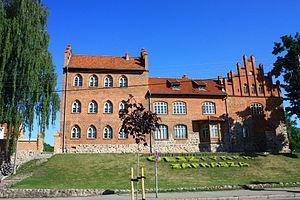
Olsztynek est une ville de Pologne, située au nord du pays, dans la voïvodie de Varmie-Mazurie. Elle est le chef-lieu de la gmina de Olsztynek, dans le powiat d'Olsztyn.